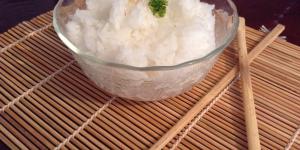
arroz para sushi